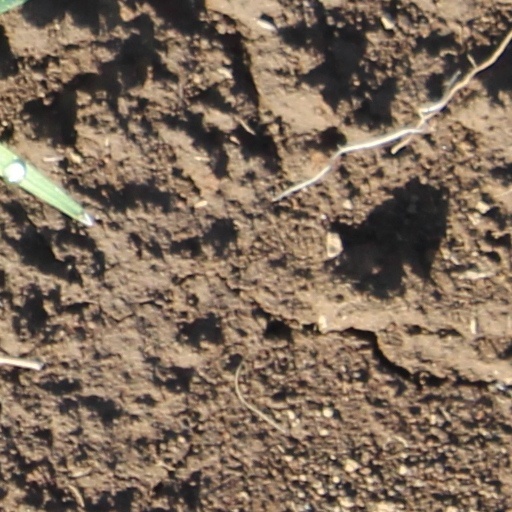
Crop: wheat